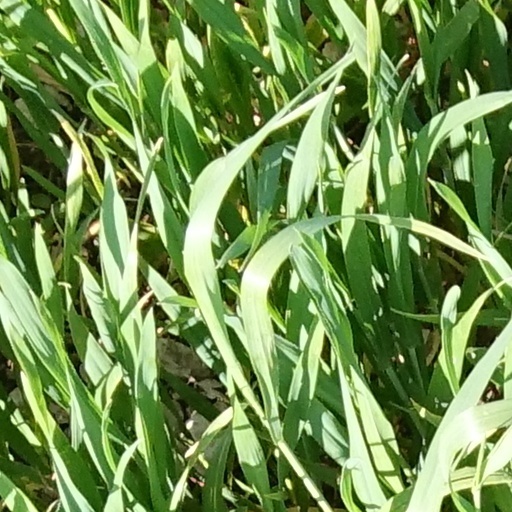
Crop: wheat